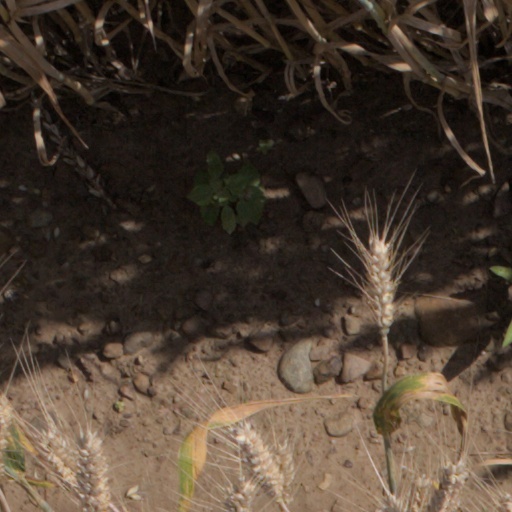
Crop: wheat